Vin Scully

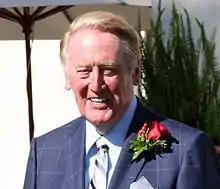
Scully as the Grand Marshal of the 2014 Rose Parade

For health reasons, Scully no longer called most non-playoff games played east of Denver beginning around 2005. He missed most of the Dodgers' opening homestand of the 2012 MLB season (the first five out of six games) because of an illness, returning to the announcers' booth on April 15, 2012, which was the 65th anniversary of Jackie Robinson's breaking of the color barrier in baseball. It was only the second time that Scully had missed a Dodger Stadium home opener in his career with the team; the first time was when he was busy broadcasting the Masters golf tournament for CBS in 1977.